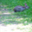
Label: rabbit